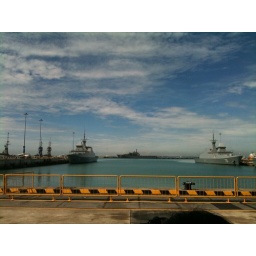
vessels under the clear blue sky and the yellow warnings line